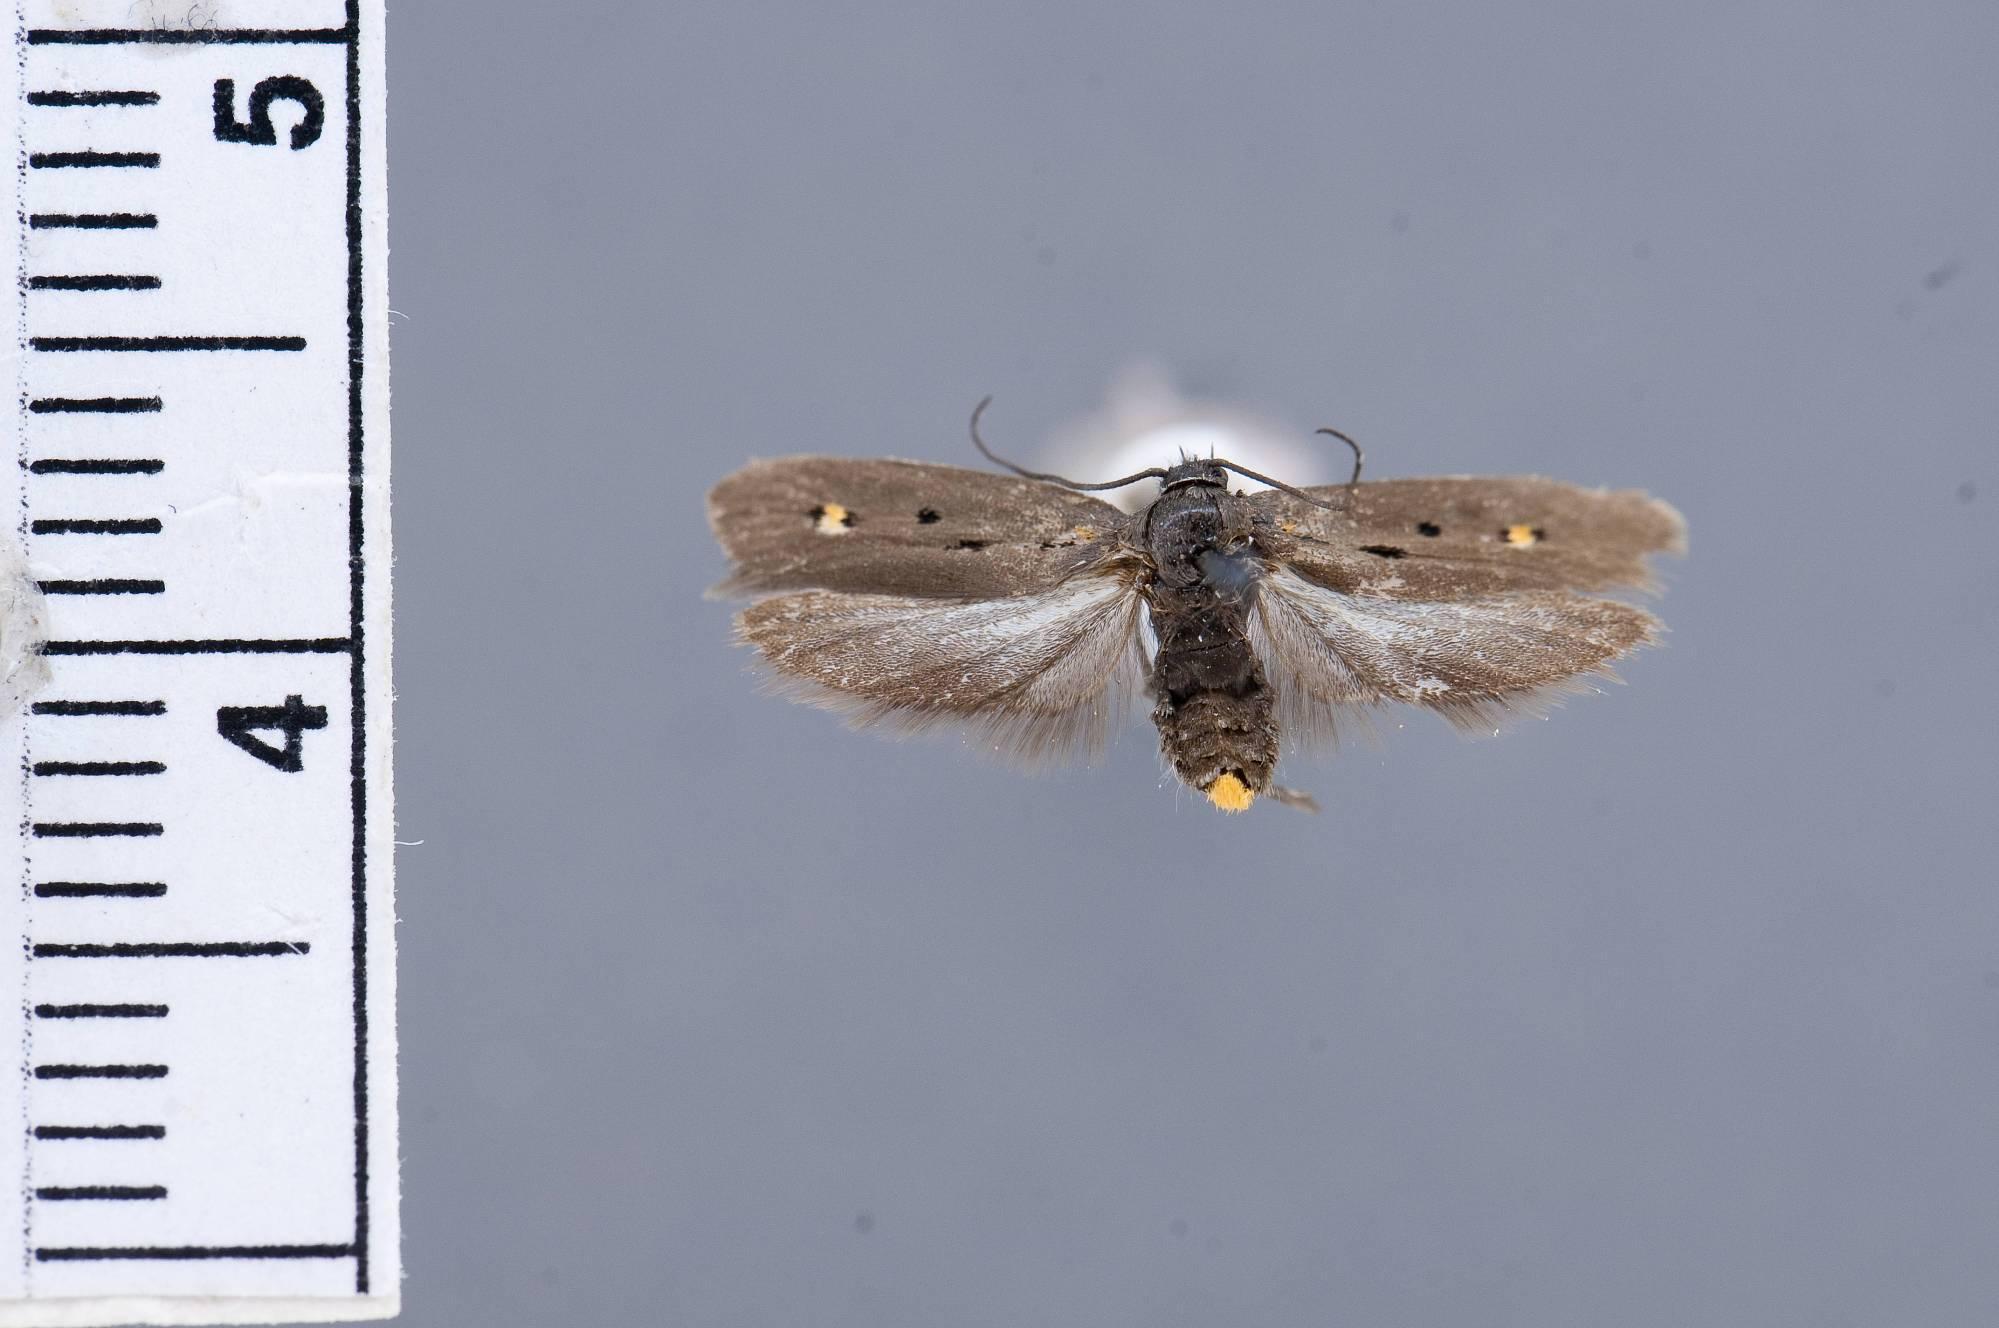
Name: Ethmia lassenella
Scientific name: Ethmia lassenella Busck, 1908
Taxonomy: Animalia, Arthropoda, Insecta, Lepidoptera, Glossata, Depressariidae, Ethmiinae
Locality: Redington, Pima, Arizona, United States
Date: [Not Stated]